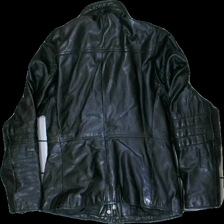
View: back
Type: Jacket
Category: Ladies
Brand: Not in the list
Brand text on label: Hollies Stockholm
Colors: Black
Material: Leather 100%, 100% polyester
Cut: Regular
Size: 36
Season: All
Stains: Minor
Holes: Major
Damage: Seams in lining around armpits are broken
Price range: 50-100
Recommended usage: Repair